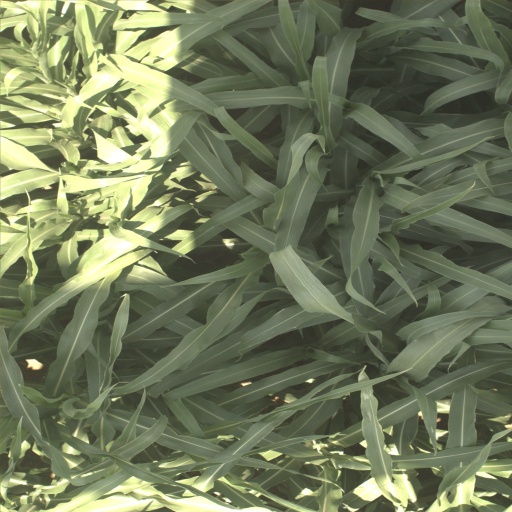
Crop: sorghum